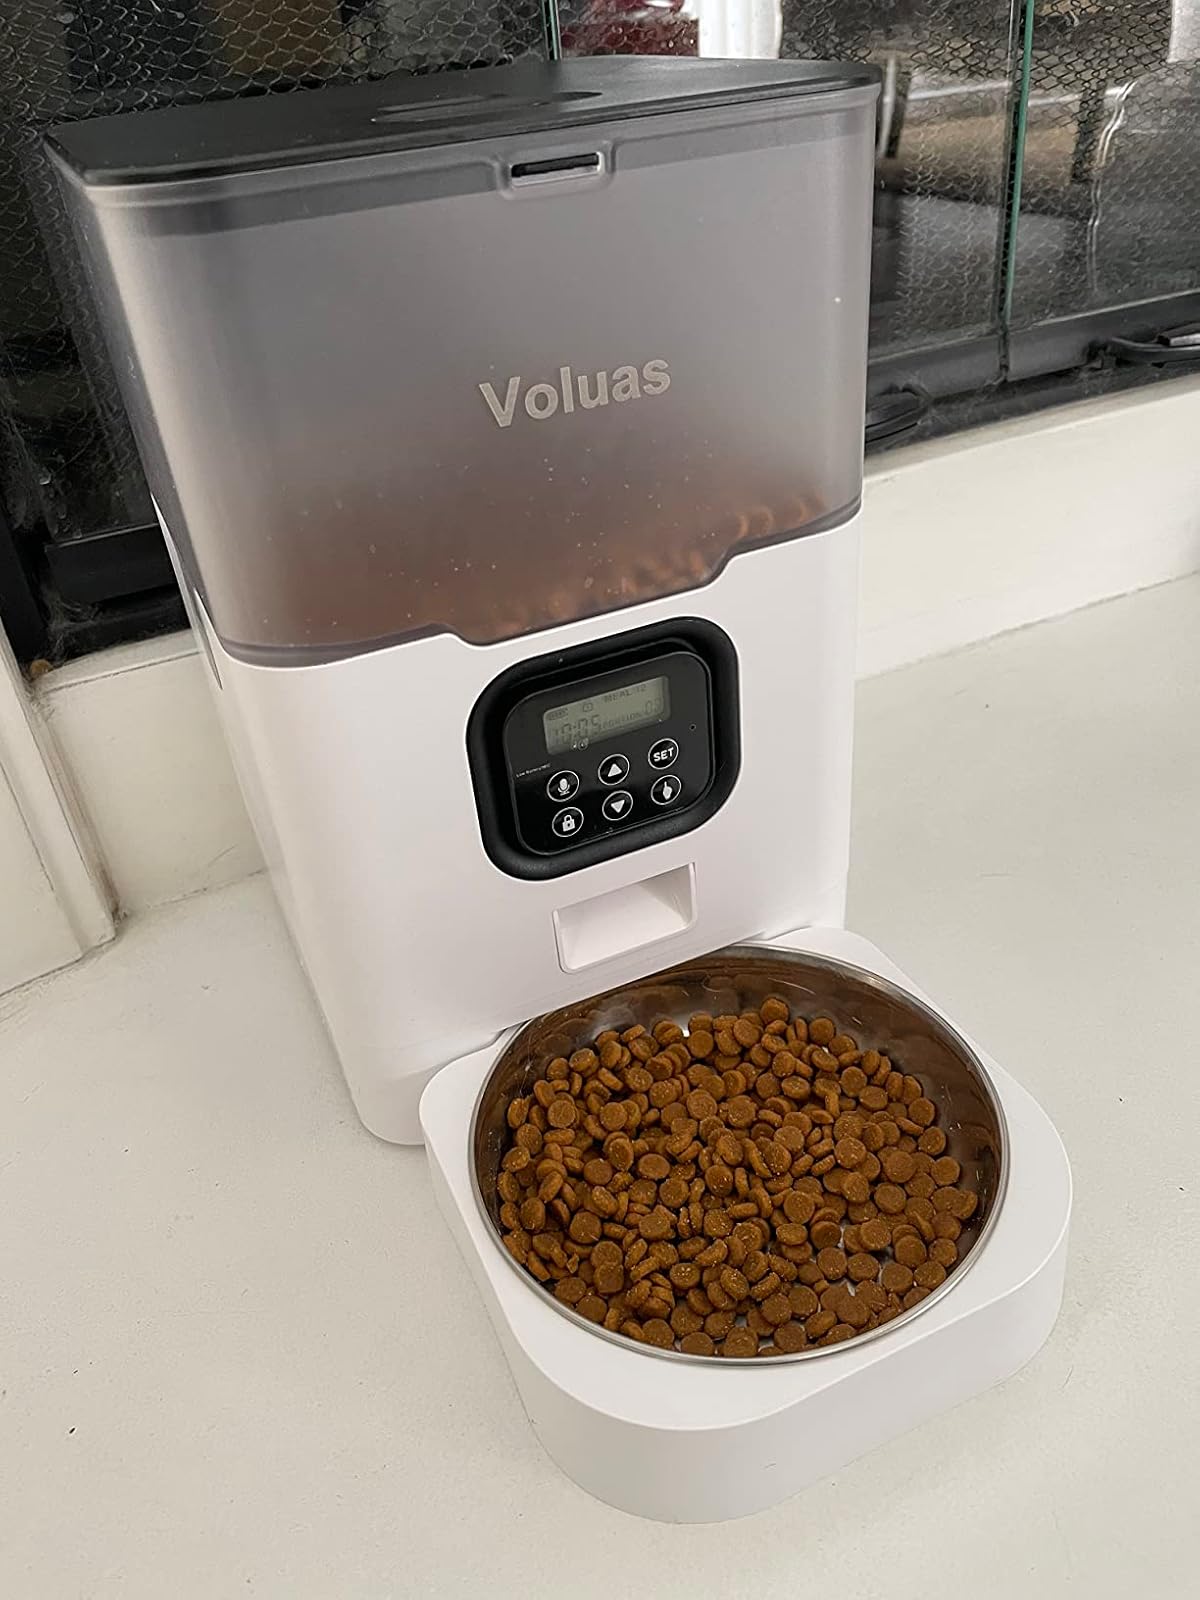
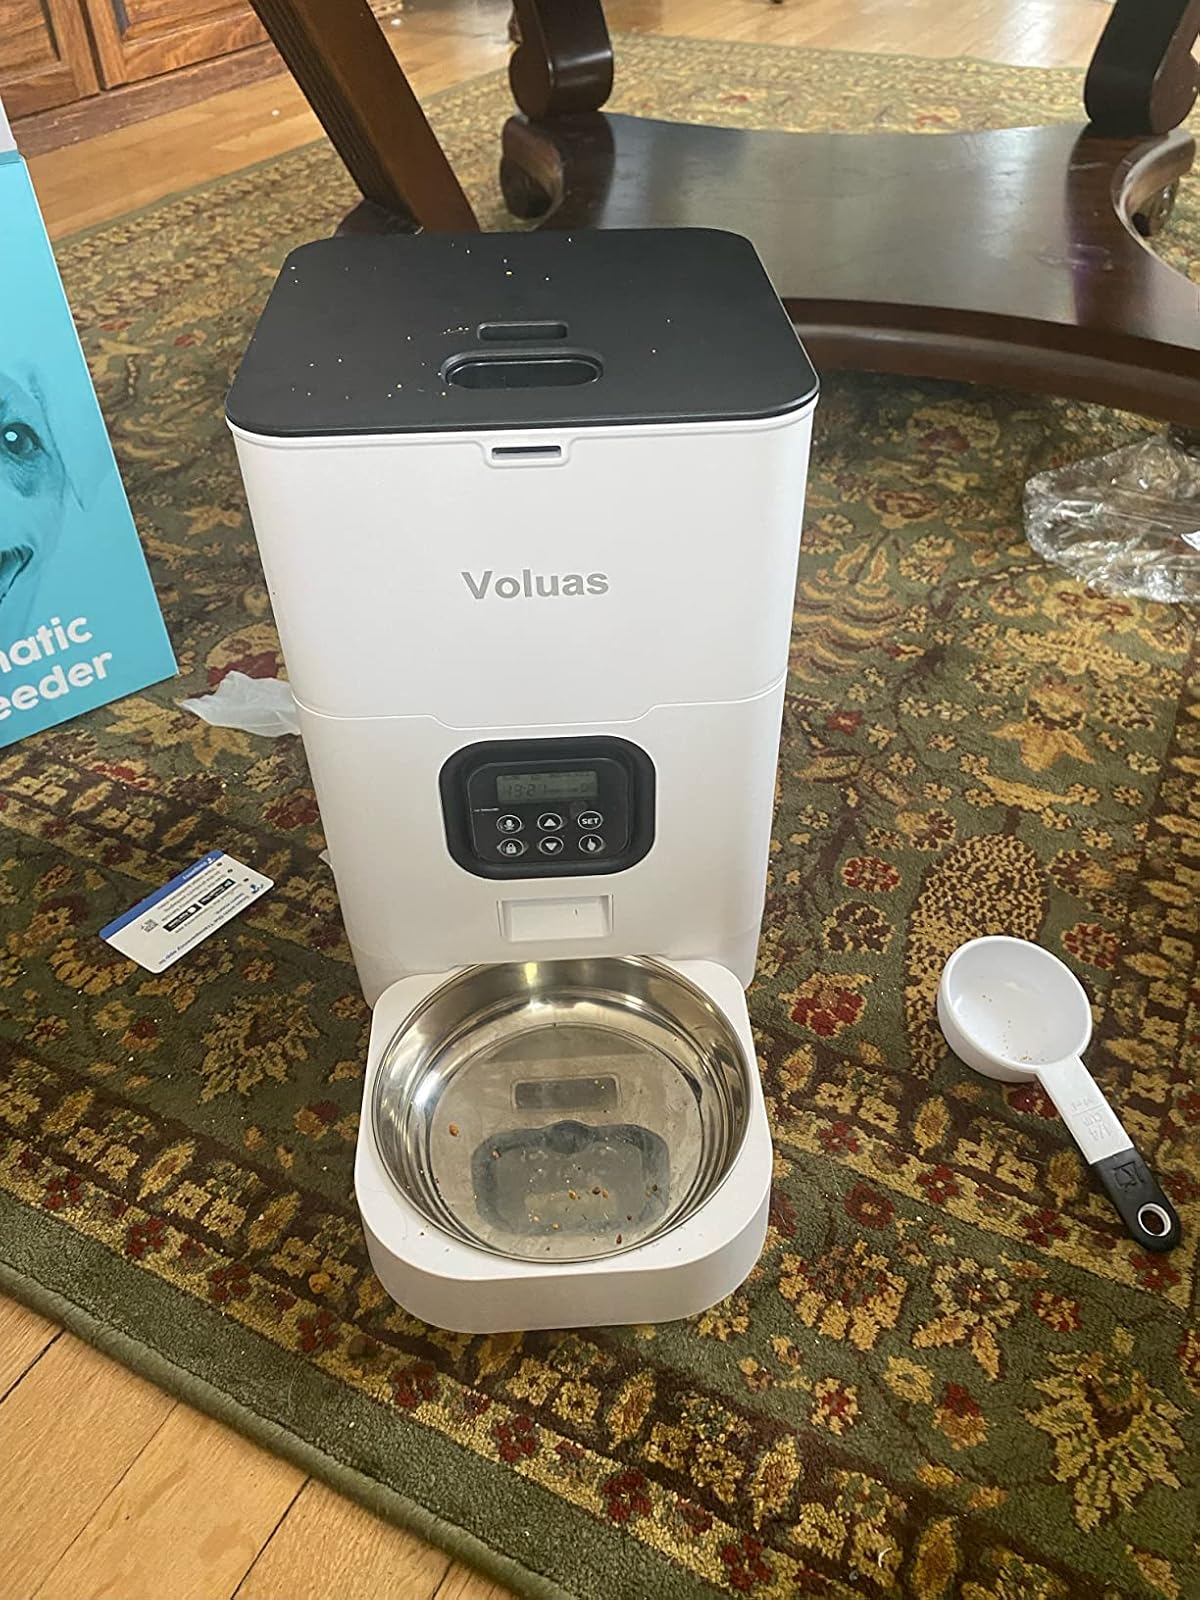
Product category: items_feeder
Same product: no